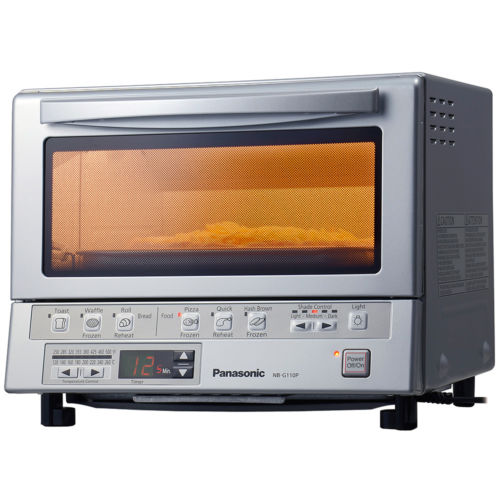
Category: toaster